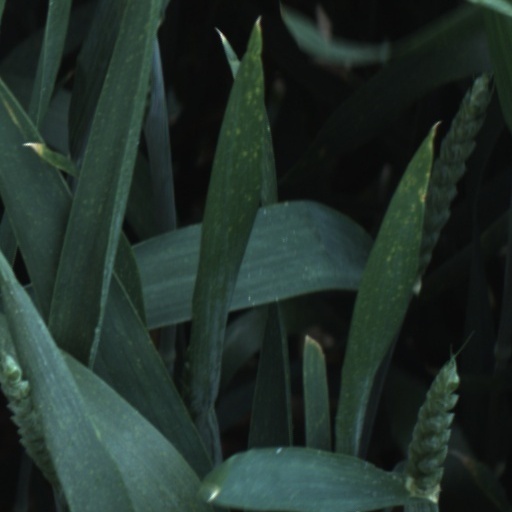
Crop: wheat